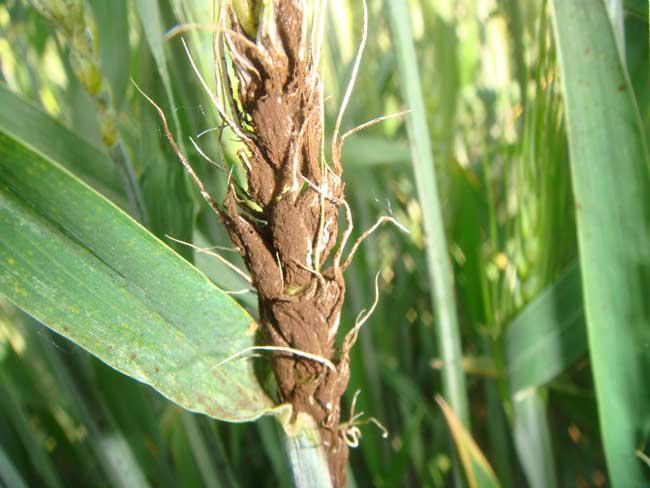
Plant: Wheat
Disease: wheat loose smut